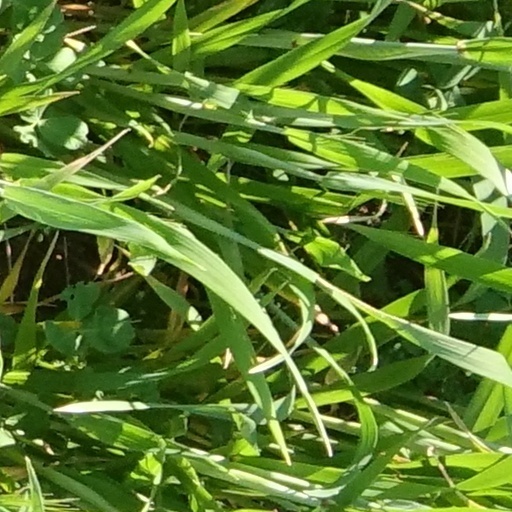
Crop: wheat